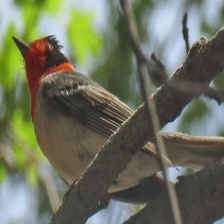
Species: RED FACED WARBLER
Scientific name: CARDELLINA RUBRIFRONS